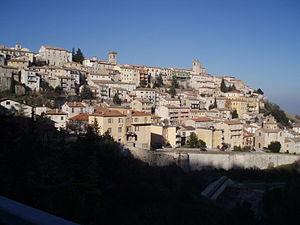
Arcevia est une commune italienne d'environ 4 340 habitants, située dans la province d'Ancône, dans la Région des Marches, en Italie centrale